Chachapoya culture

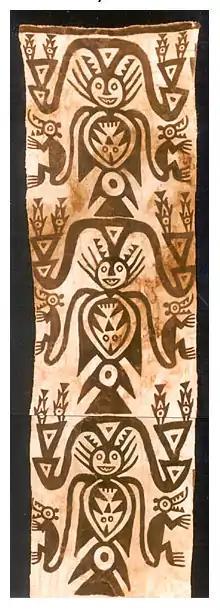
Painted textile, Chachapoyas area, Abisco or Pajaten culture, AD 900–1400

The Chachapoyas' territory was located on the eastern slopes of the Andes, in present-day northern Peru. It encompassed the triangular region formed by the confluence of the Marañón River and the Utcubamba in Bagua Province, up to the basin of the Abiseo River where the Gran Pajáten is located. This territory also included land to the south up to the Chuntayaku River, exceeding the limits of the current Amazonas Region towards the south. The center of the Chachapoya culture, though, was the basin of the Utcubamba River. Due to the great size of the Marañón River and the surrounding mountainous terrain, the region was relatively isolated from the coast and other areas of Peru, although archaeological evidence shows some interaction between the Chachapoyas and other cultures.